Jeannine Riley

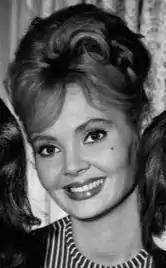
Riley in 1964

The daughter of Mr. and Mrs. James Riley, she was born in Fresno, California, and moved with her family to Madera, California, after her father left the Army. She spent two years training at the Pasadena Playhouse.